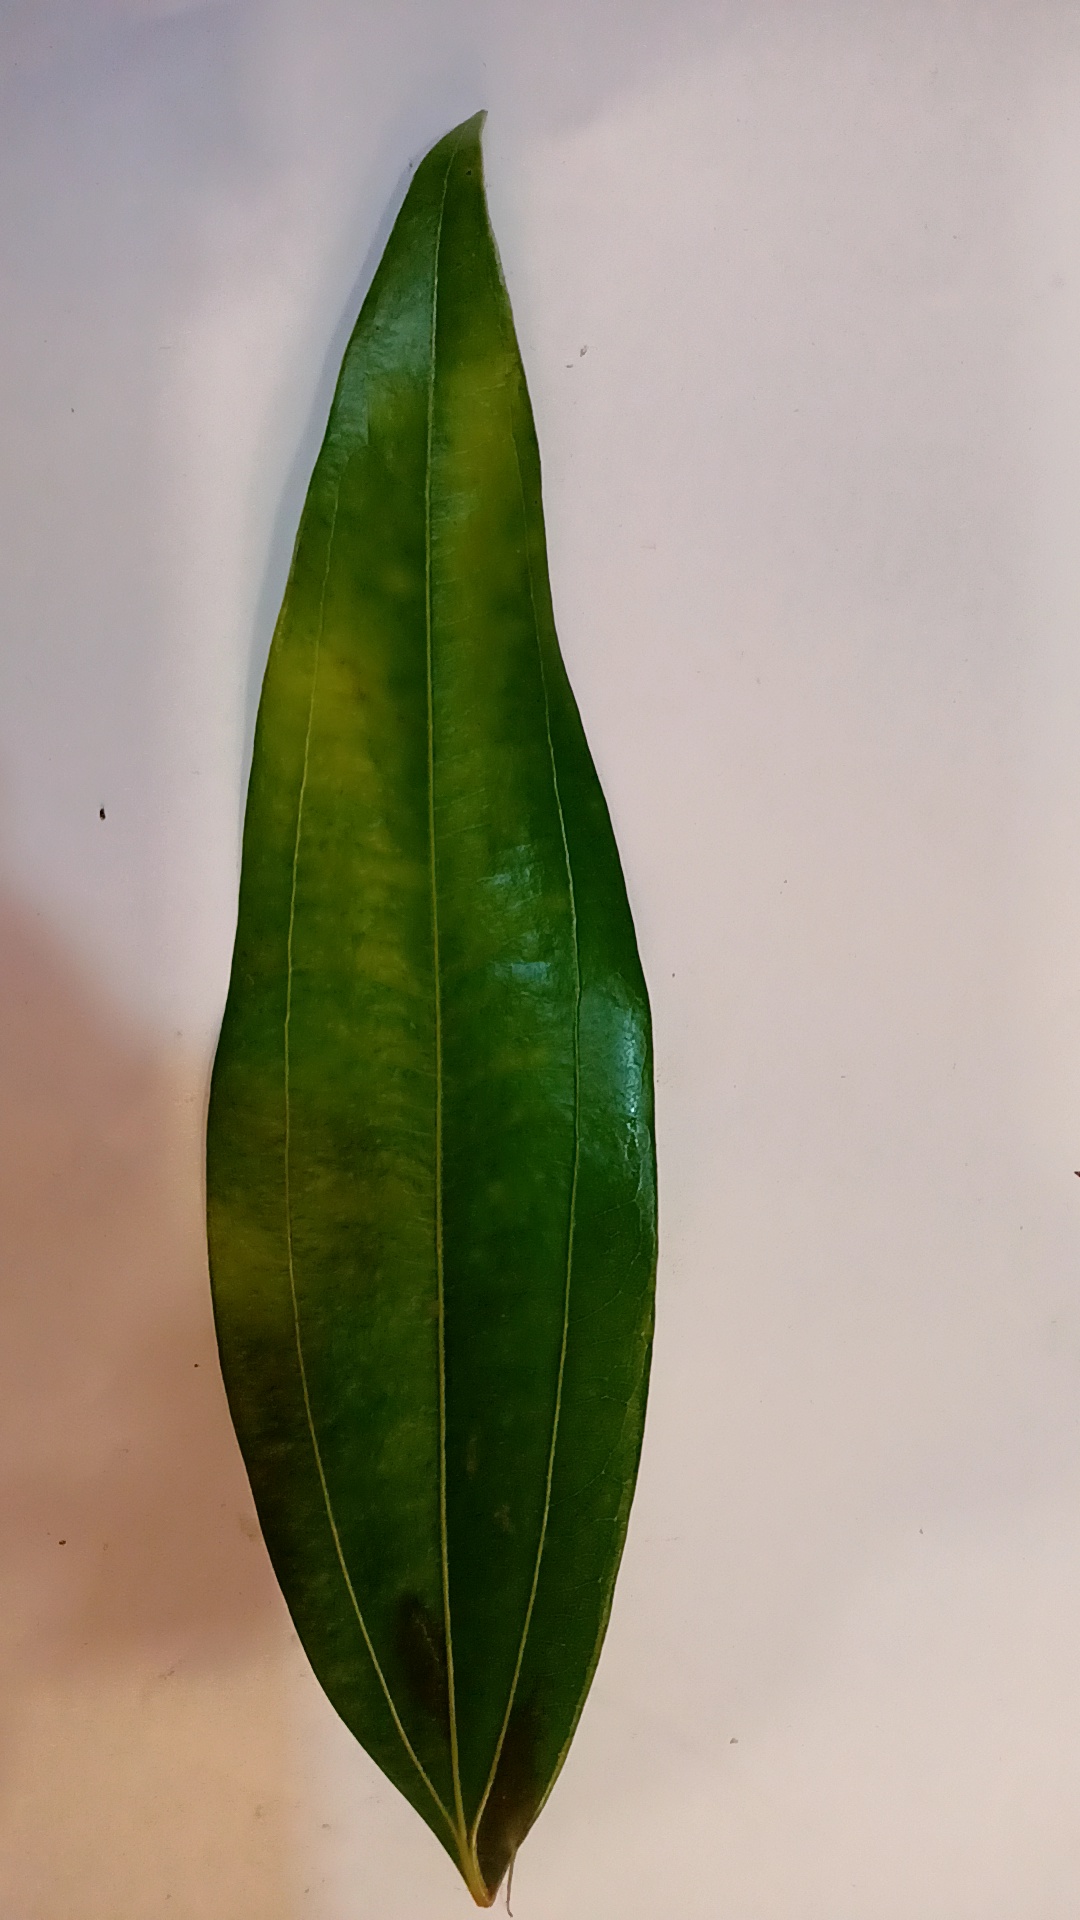
Label: Healthy